Cavernous hemangioma

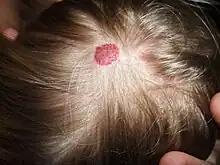
Small hemangioma on the scalp of a two-year-old female

Gradient-echo T2WI magnetic resonance imaging (MRI) is the most sensitive method for diagnosing cavernous hemangiomas. MRI is such a powerful tool for diagnosis that it has led to an increase in diagnosis of cavernous hemangiomas since the technology's advent in the 1980s. The radiographic appearance is most commonly described as "popcorn" or "mulberry"-shaped. Computed tomography (CT) scanning is not a sensitive or specific method for diagnosing cavernous hemangiomas. Angiography is typically not necessary, unless it is required to rule out other diagnoses. Additionally, biopsies can be obtained from tumor tissue for examination under a microscope. It is essential to differentially diagnose cavernous hemangioma because treatments for these lesions are less aggressive than that of cancerous tumors, such as angiosarcoma. However, since MRI appearance is practically pathognomonic, biopsy is rarely needed for verification.